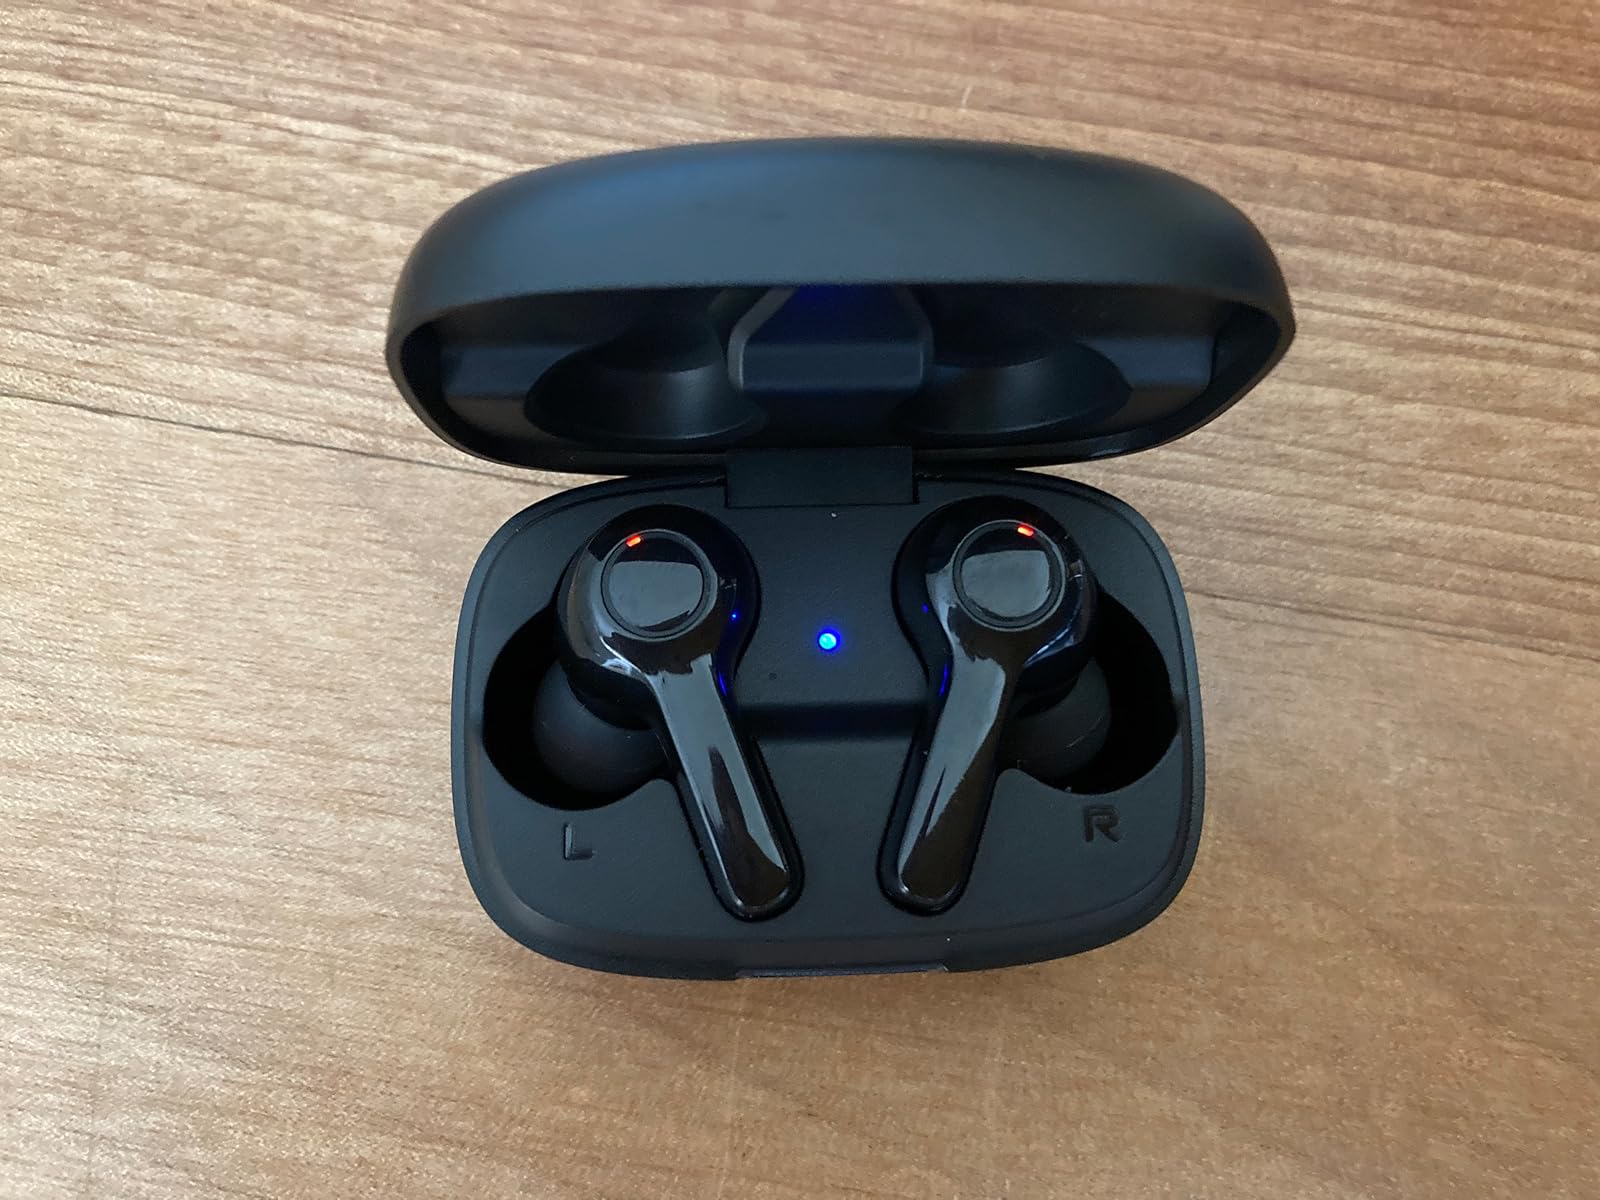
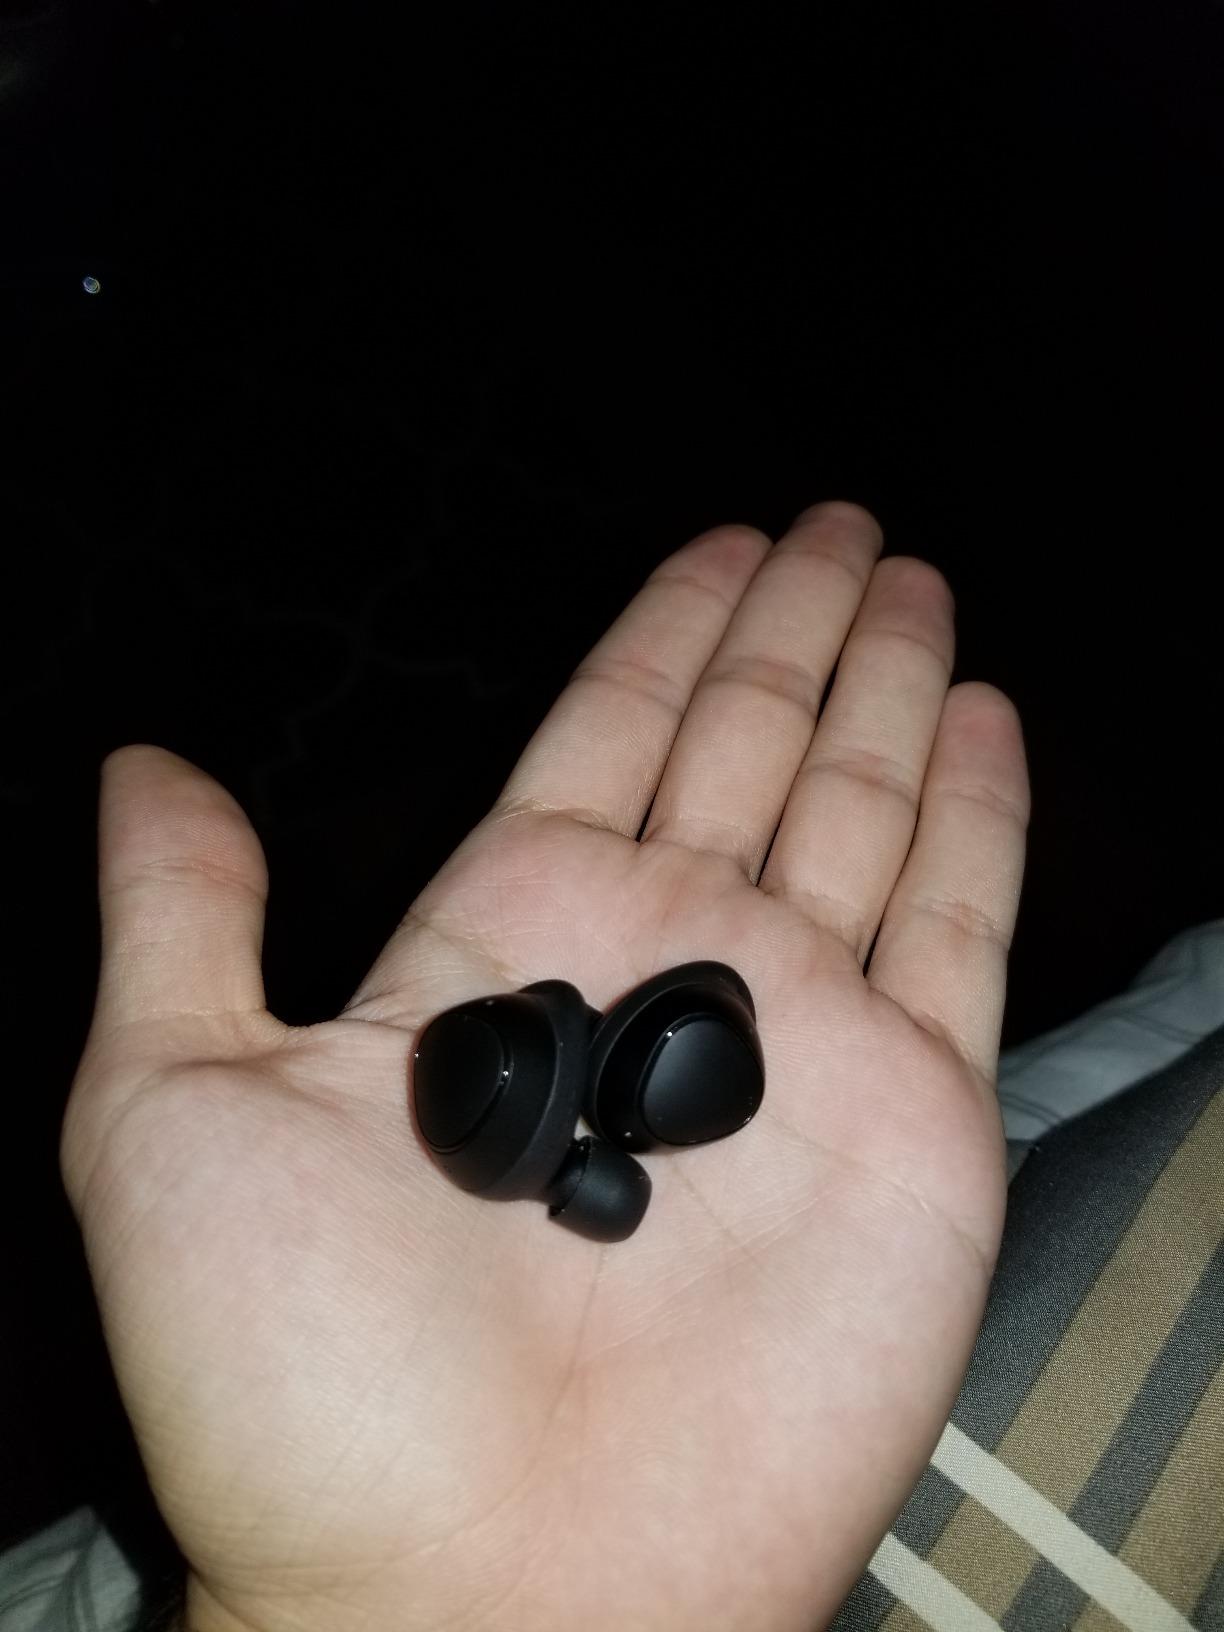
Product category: earbuds
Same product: no